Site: brandenburg
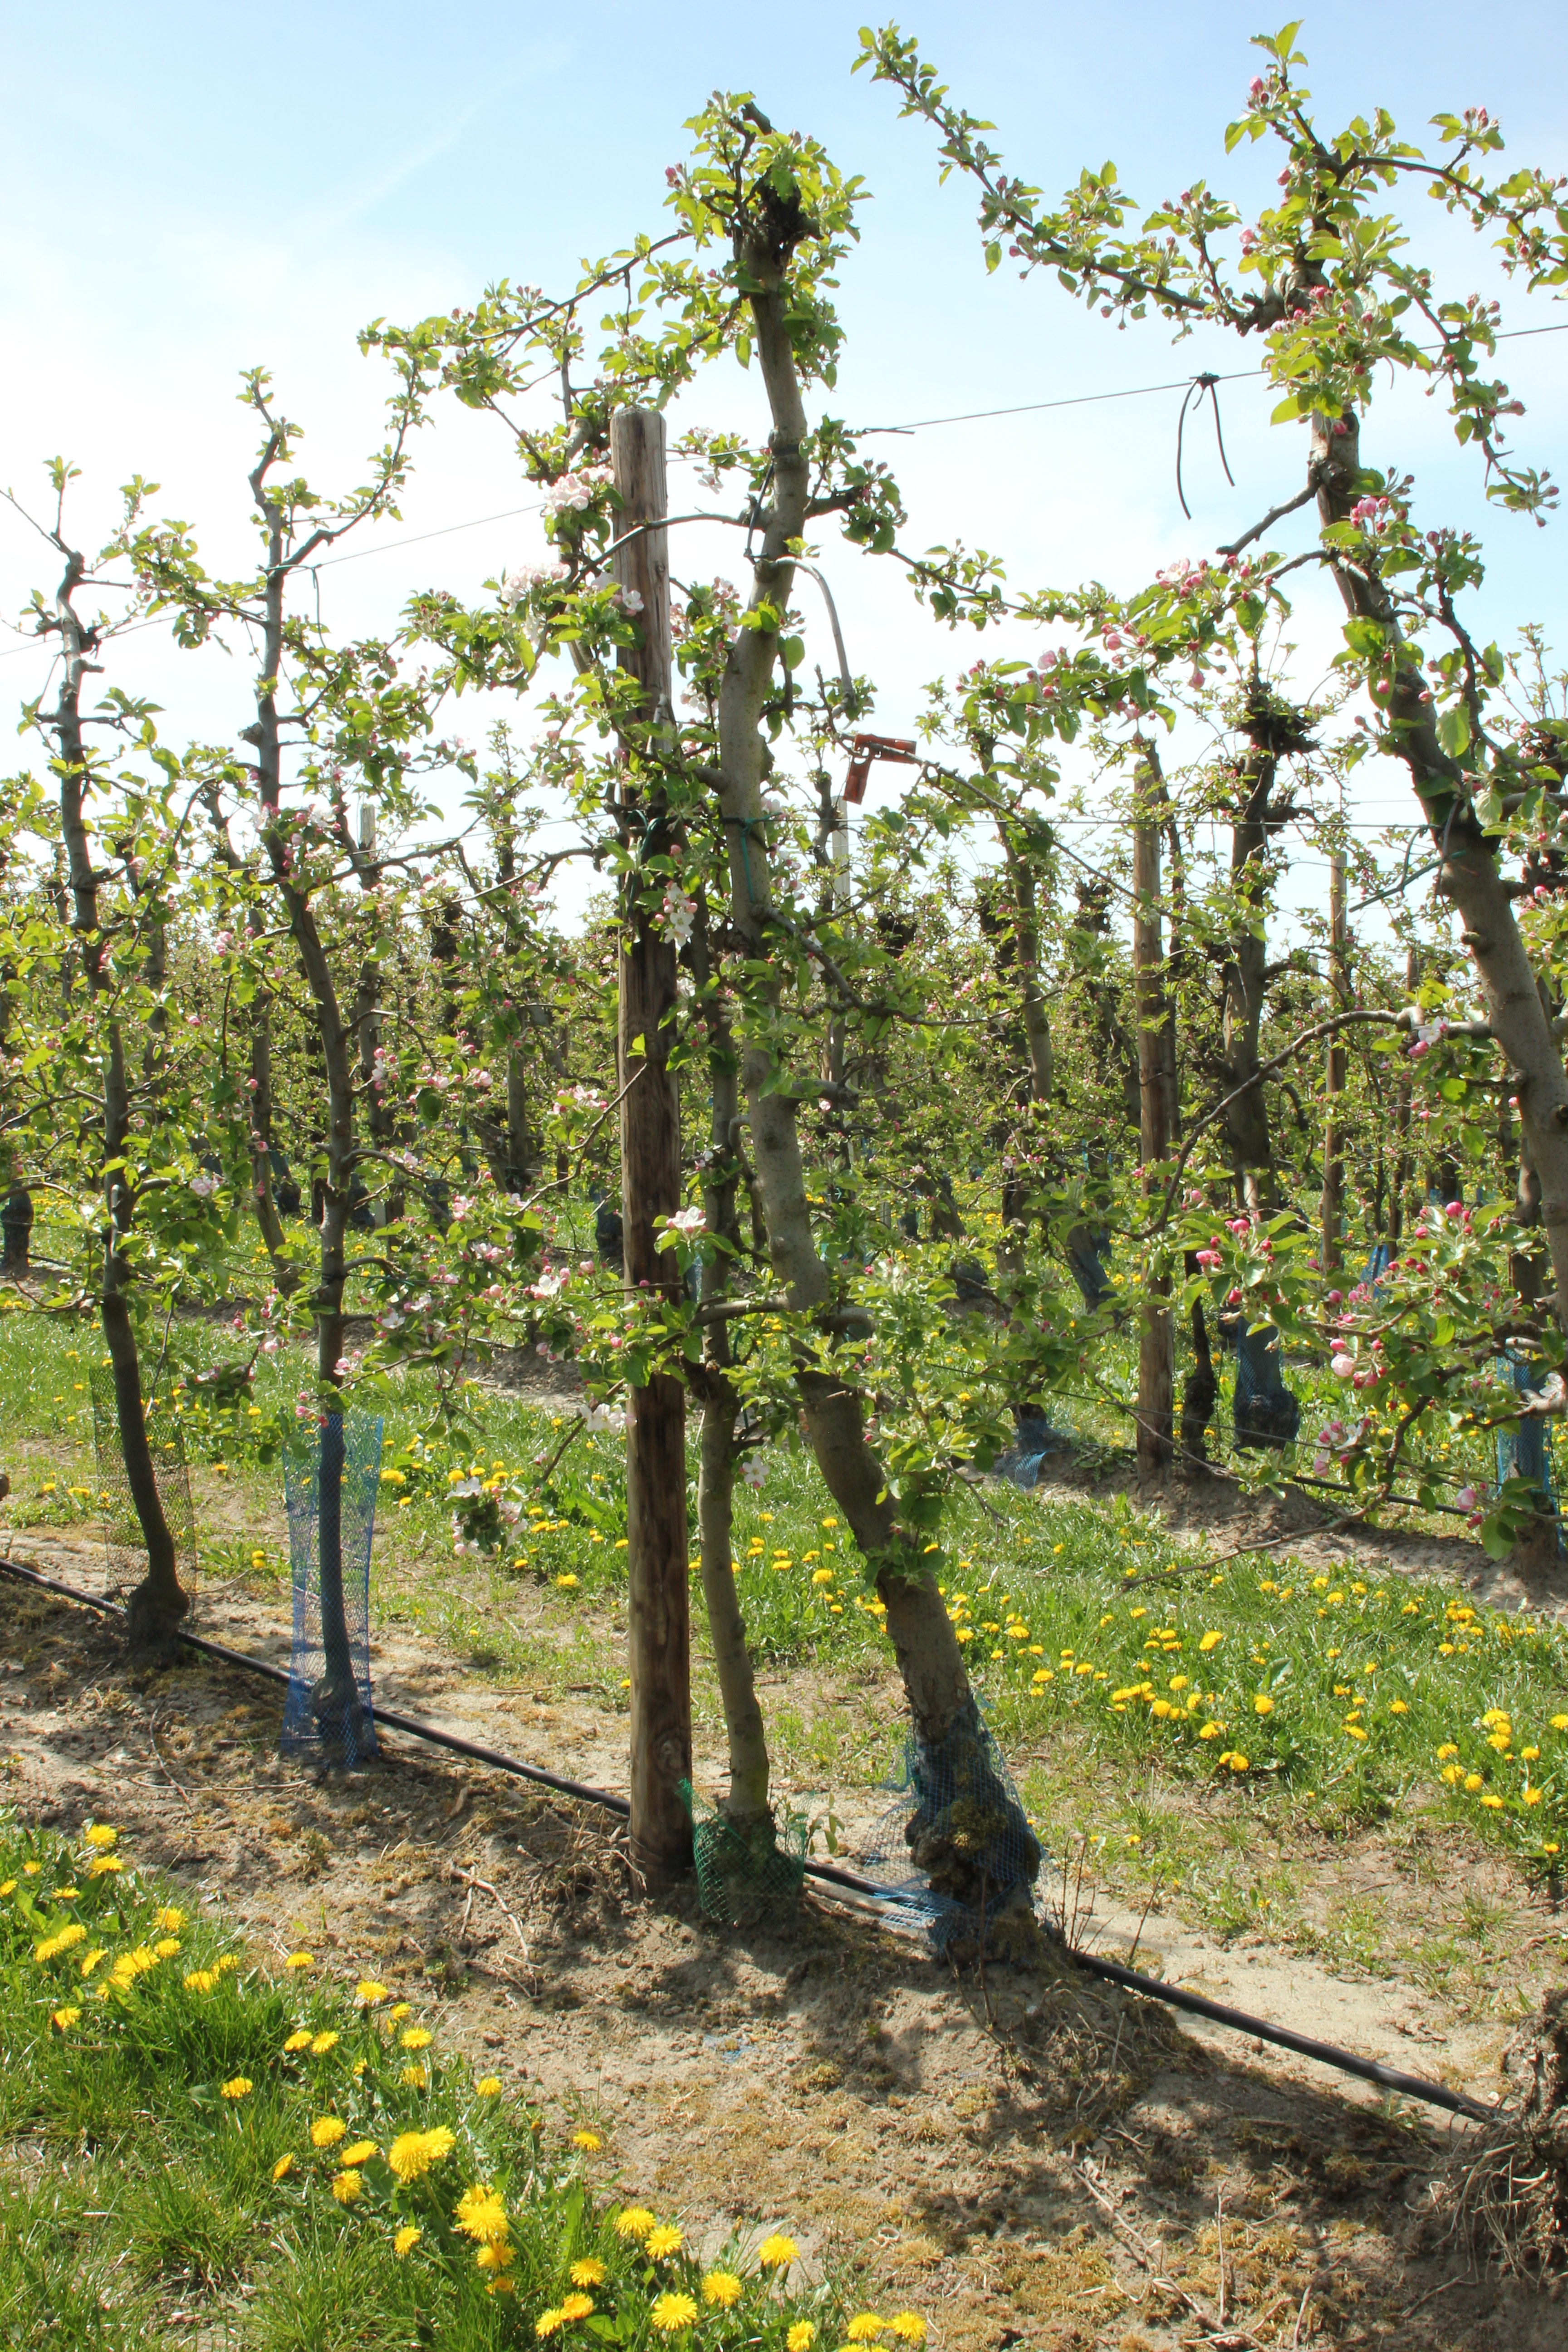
Growth stage (BBCH 57): Inflorescence emergence